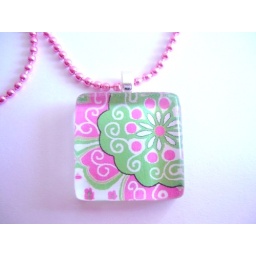
Glass tile pendant - I love pink &amp;amp; green together! Check out all these items in my Etsy Shop!